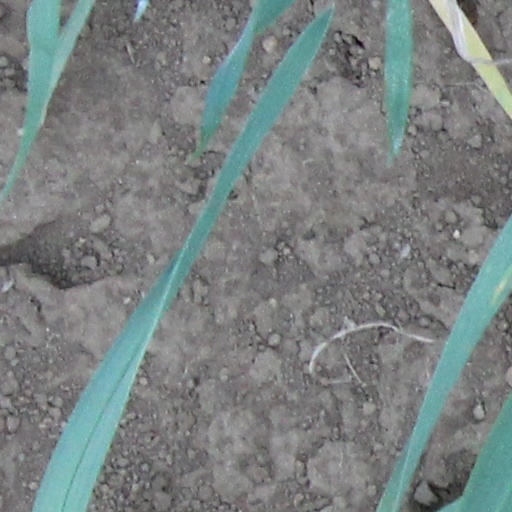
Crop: wheat